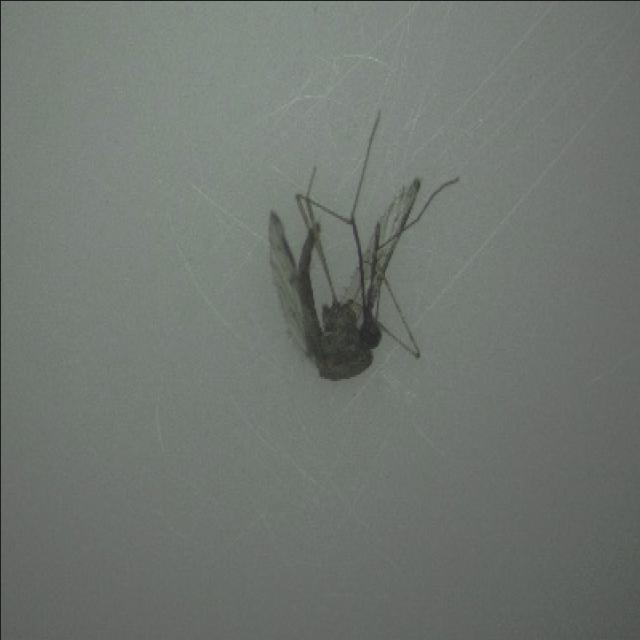
Species: anopheles_sinensis